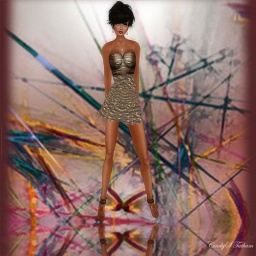
Kavoom in golden dress